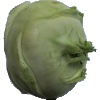
Label: kohlrabi